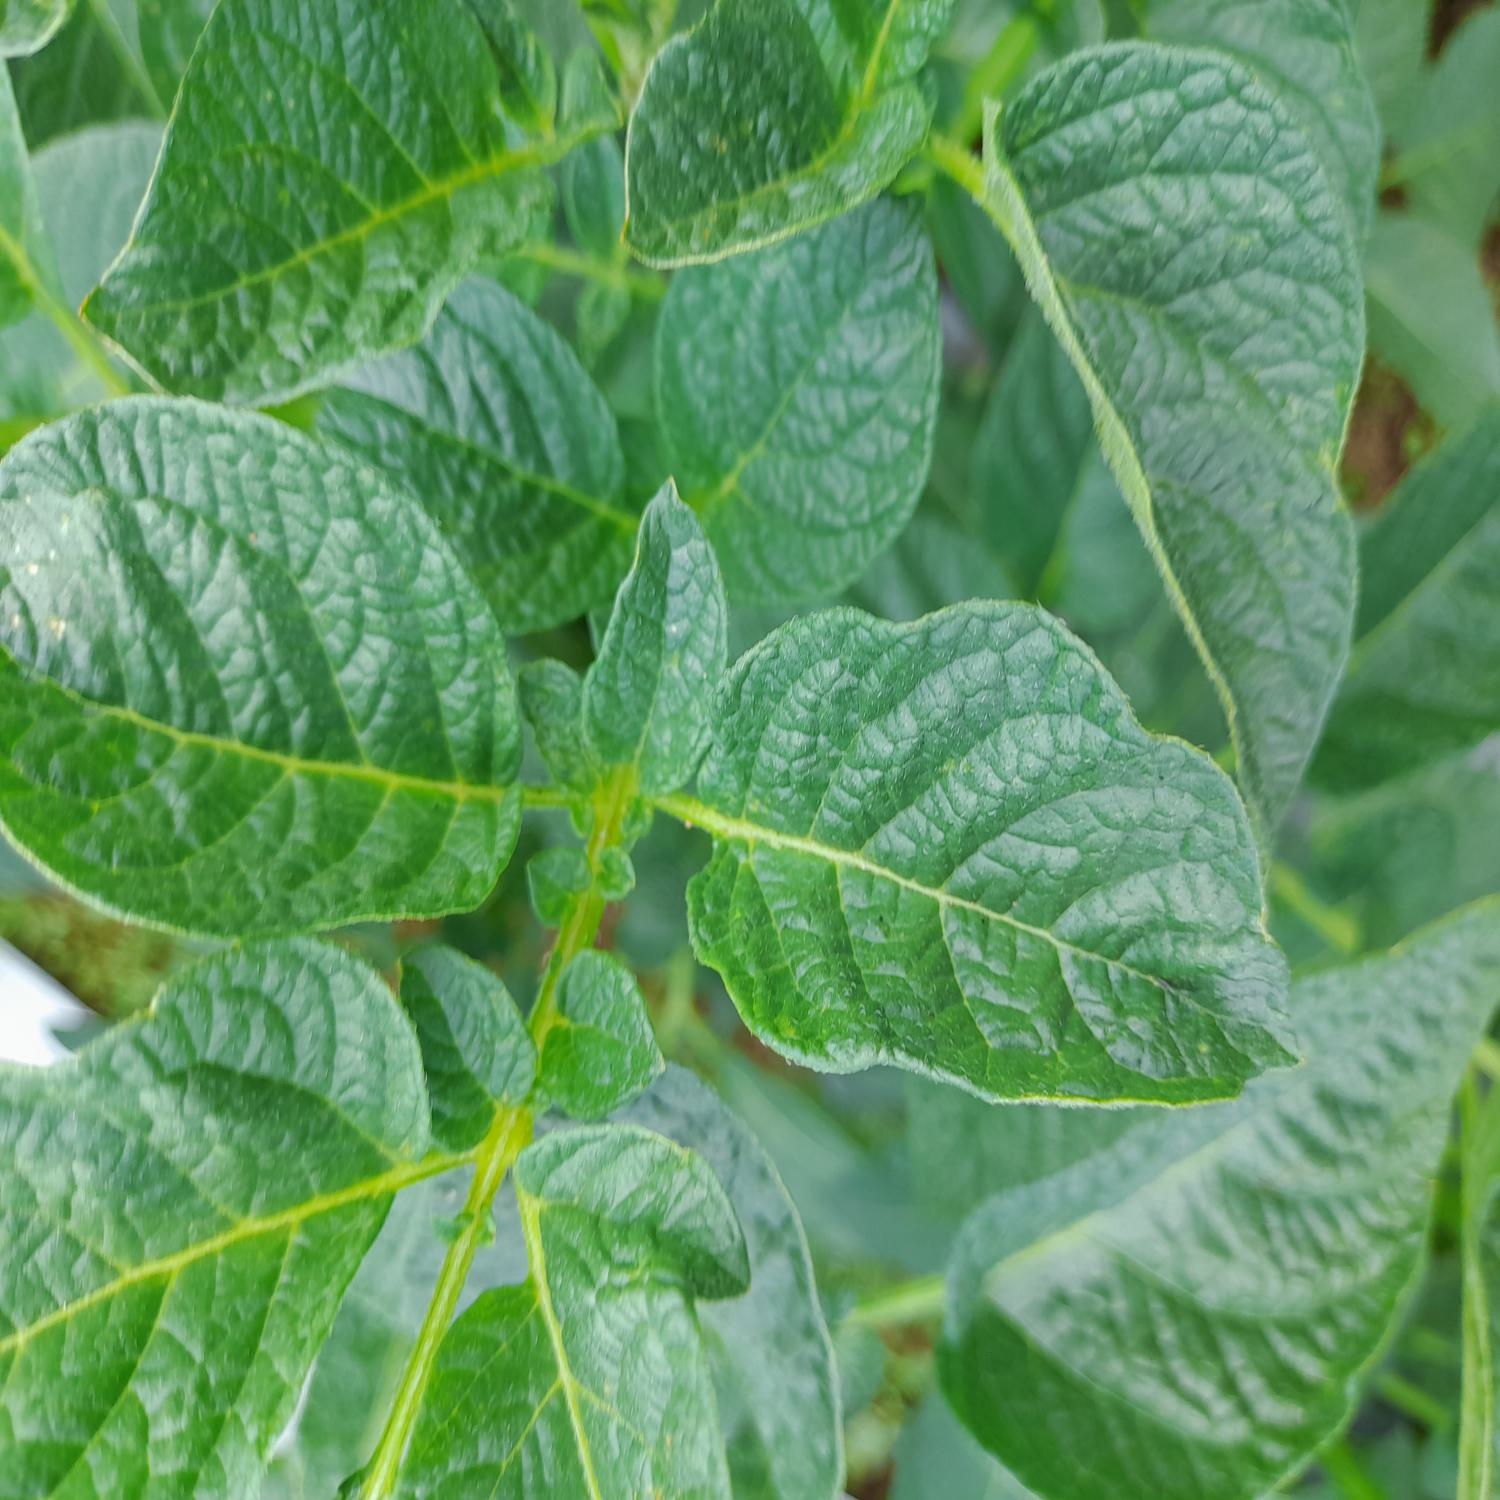
Etiqueta: Virus